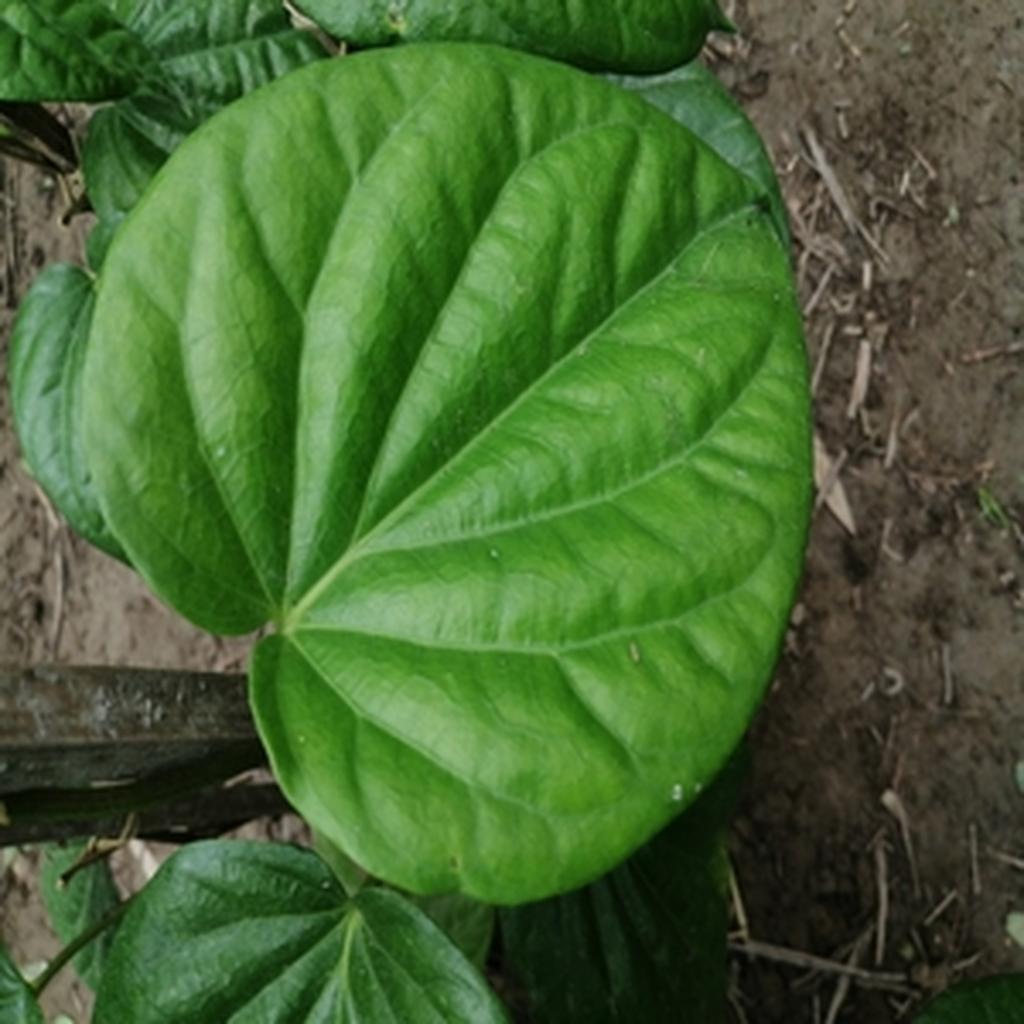
Label: Healthy_Leaf